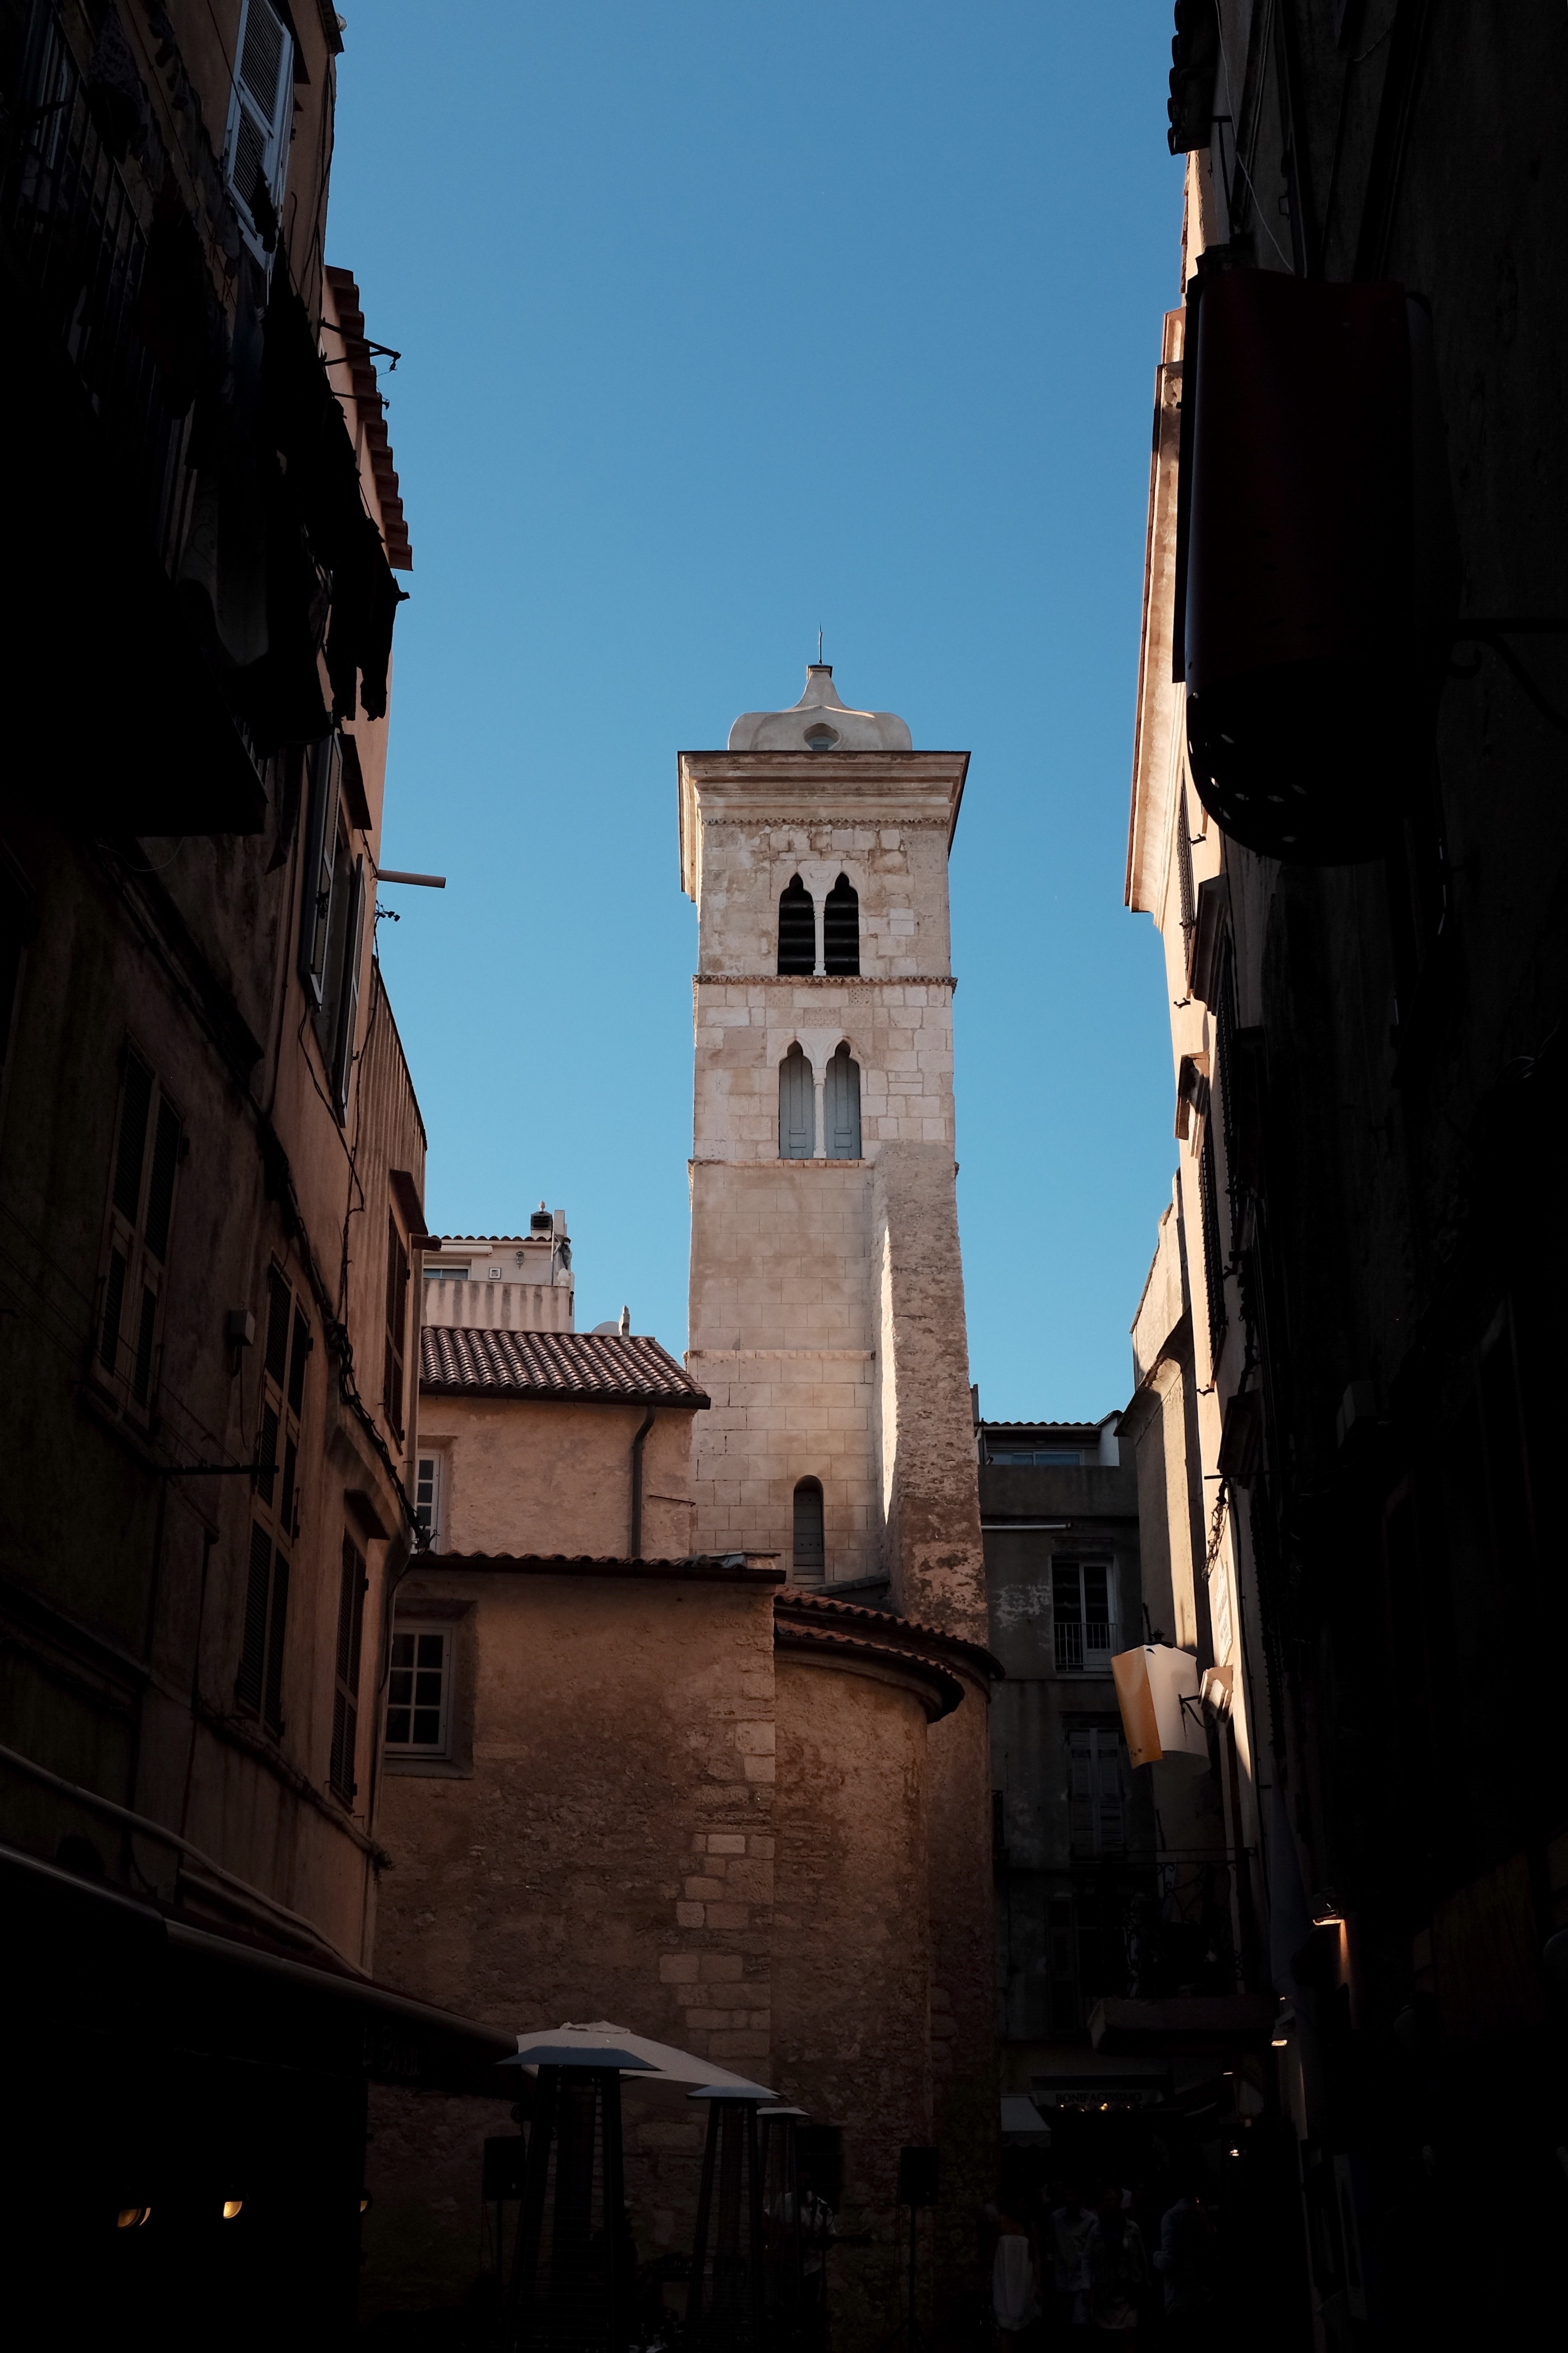
architecture, street, evening, church, cathedral, place of worship, human settlement